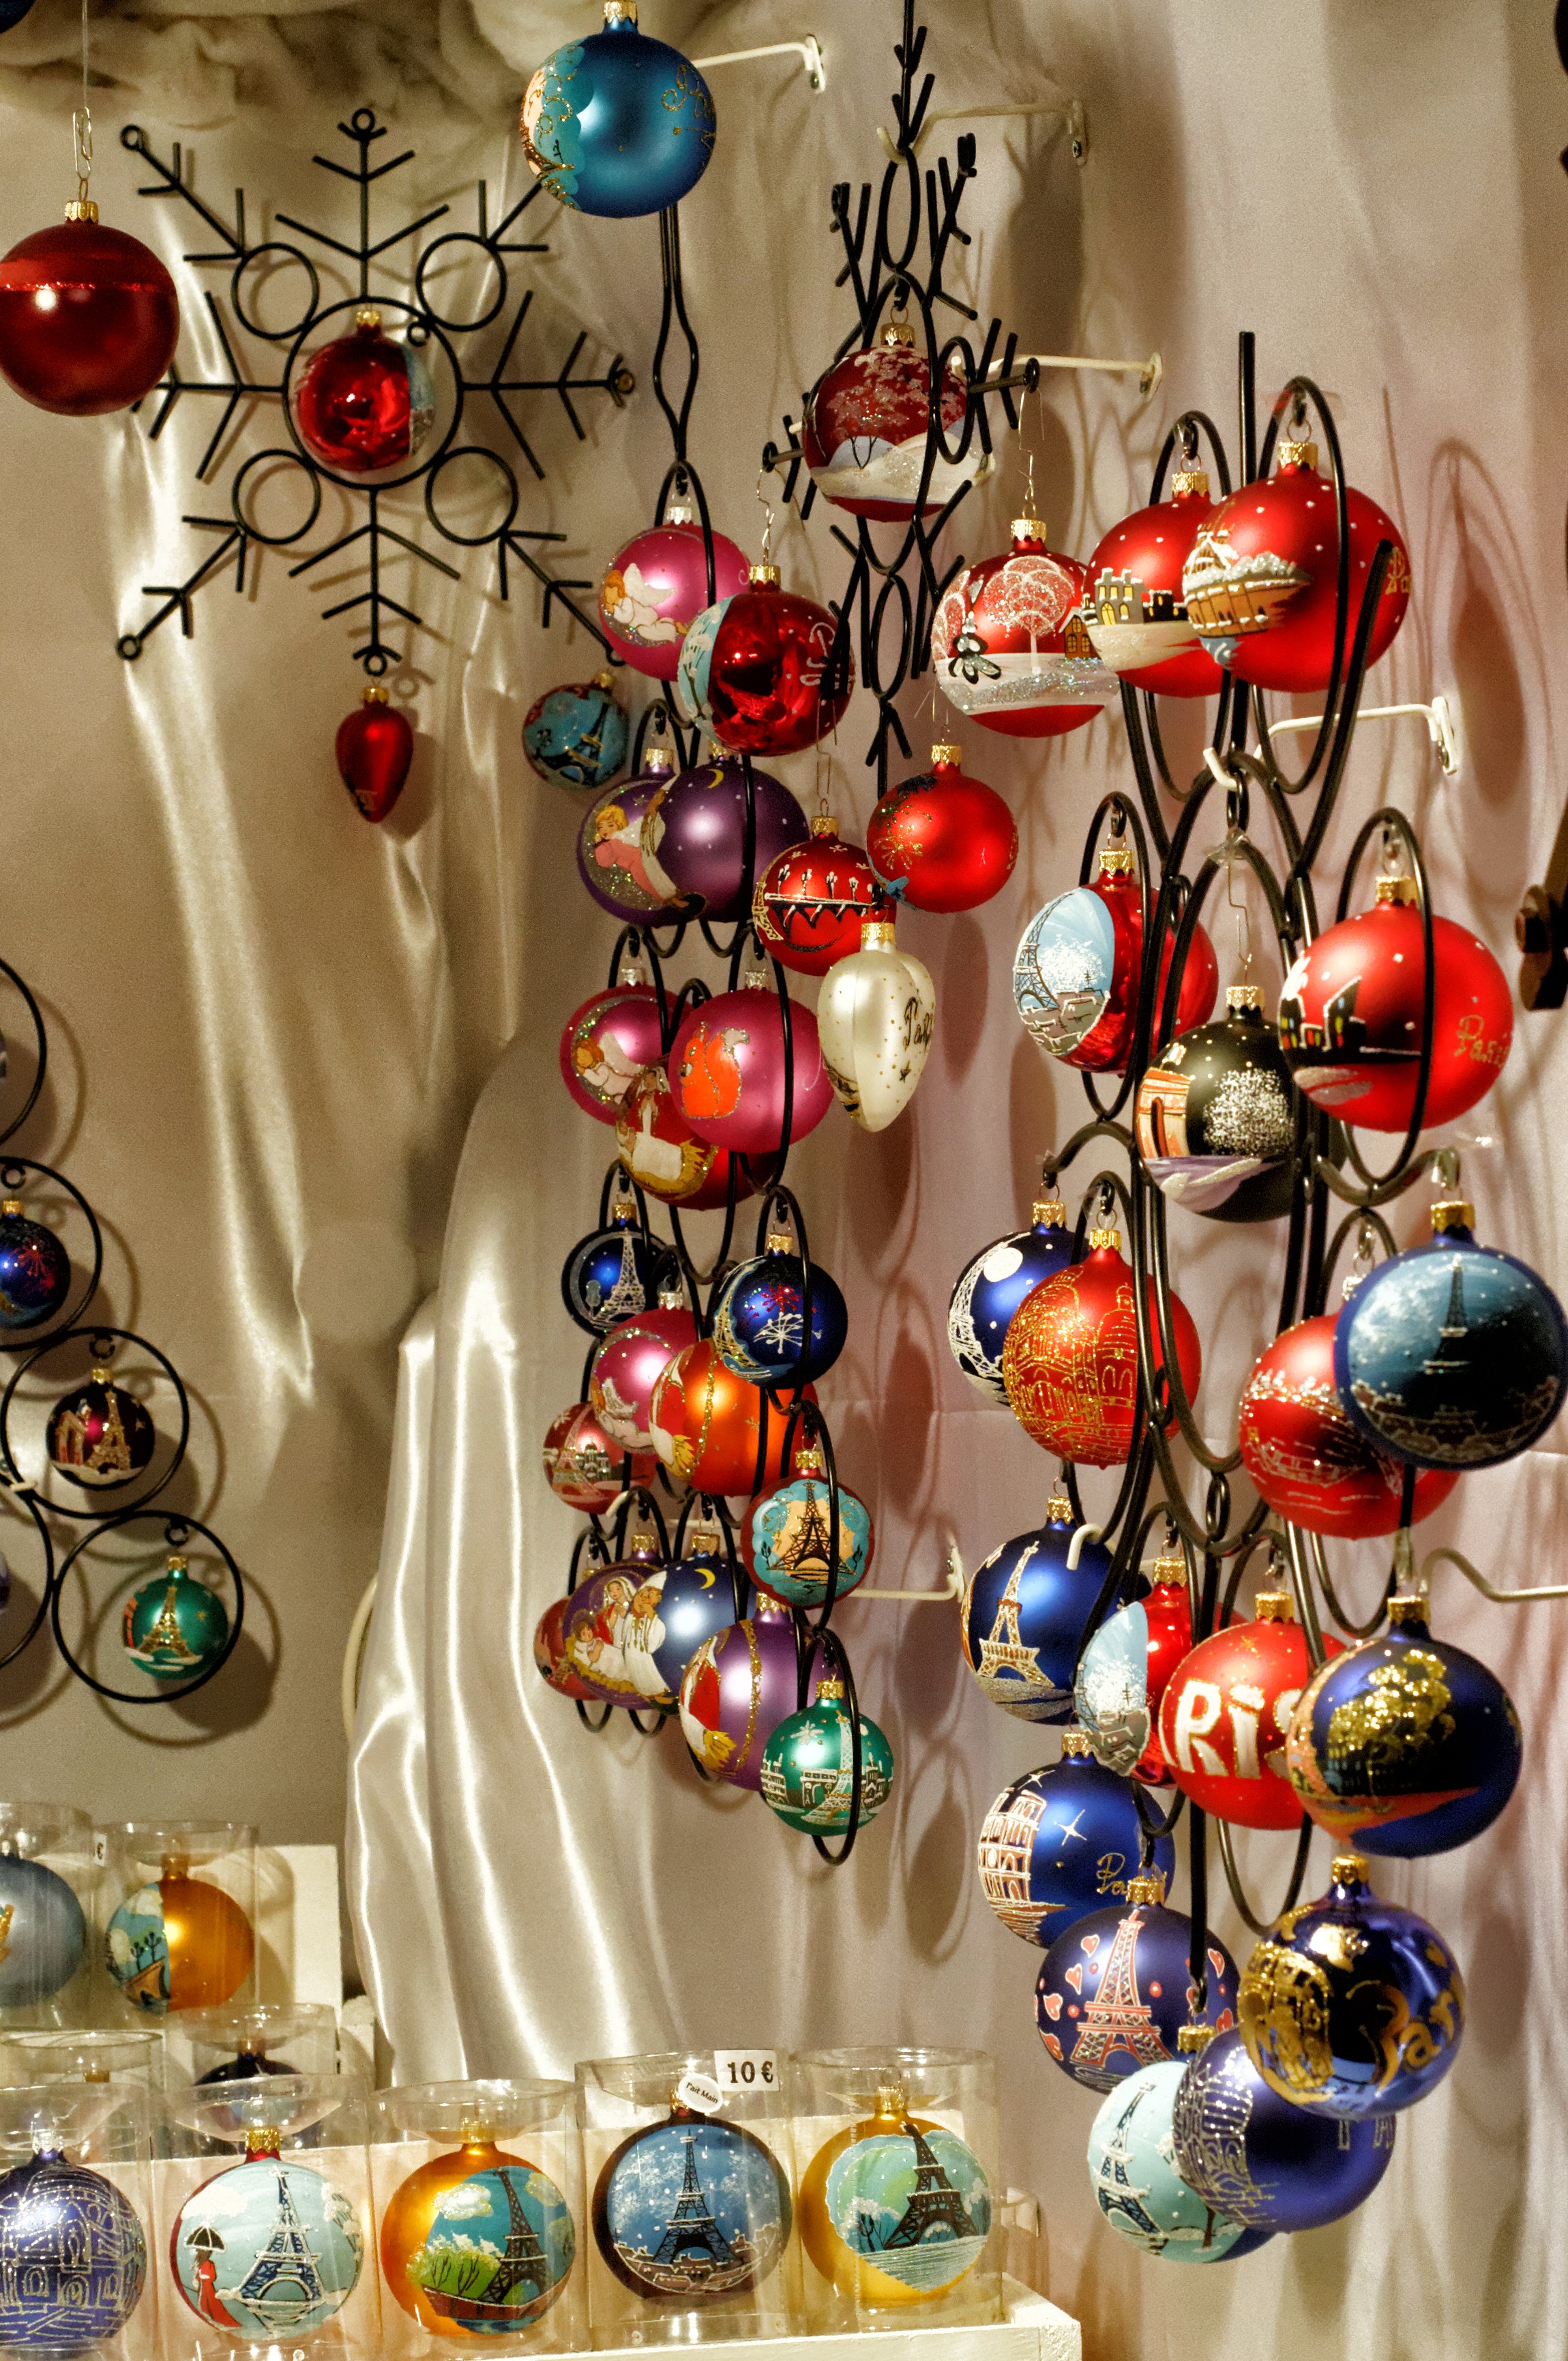
window, glass, decoration, color, christmas, lighting, toy, christmas decoration, art, christmas market, bowls